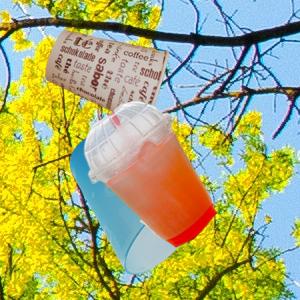
Label: cups